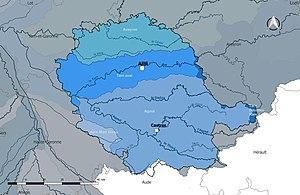
Carte des unités hydrographiques de référence (UHR) du département du Tarn (France).
La liste des cours d'eau du Tarn présente les principaux cours d'eau, notamment tous ceux de longueur supérieure à 10 km, traversant pour tout ou partie le territoire du département français de la Tarn, dans la région Nouvelle-Aquitaine.